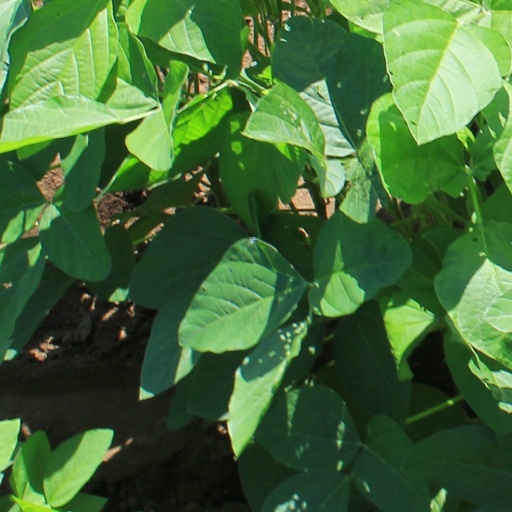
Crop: soybean